Fort Crockett

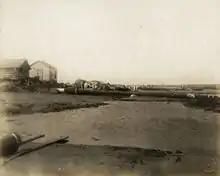
Damaged Fort Crockett Parade Ground after 1915 Galveston Hurricane

During the First World War, Fort Crockett served as a US Army artillery training center. Troops bound for France were trained in the use of several types of artillery.